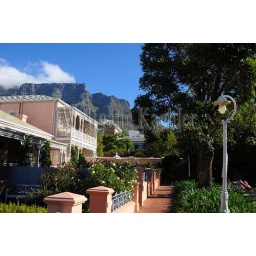
South africa, cape town, mount nelson hotel, table mountain in background